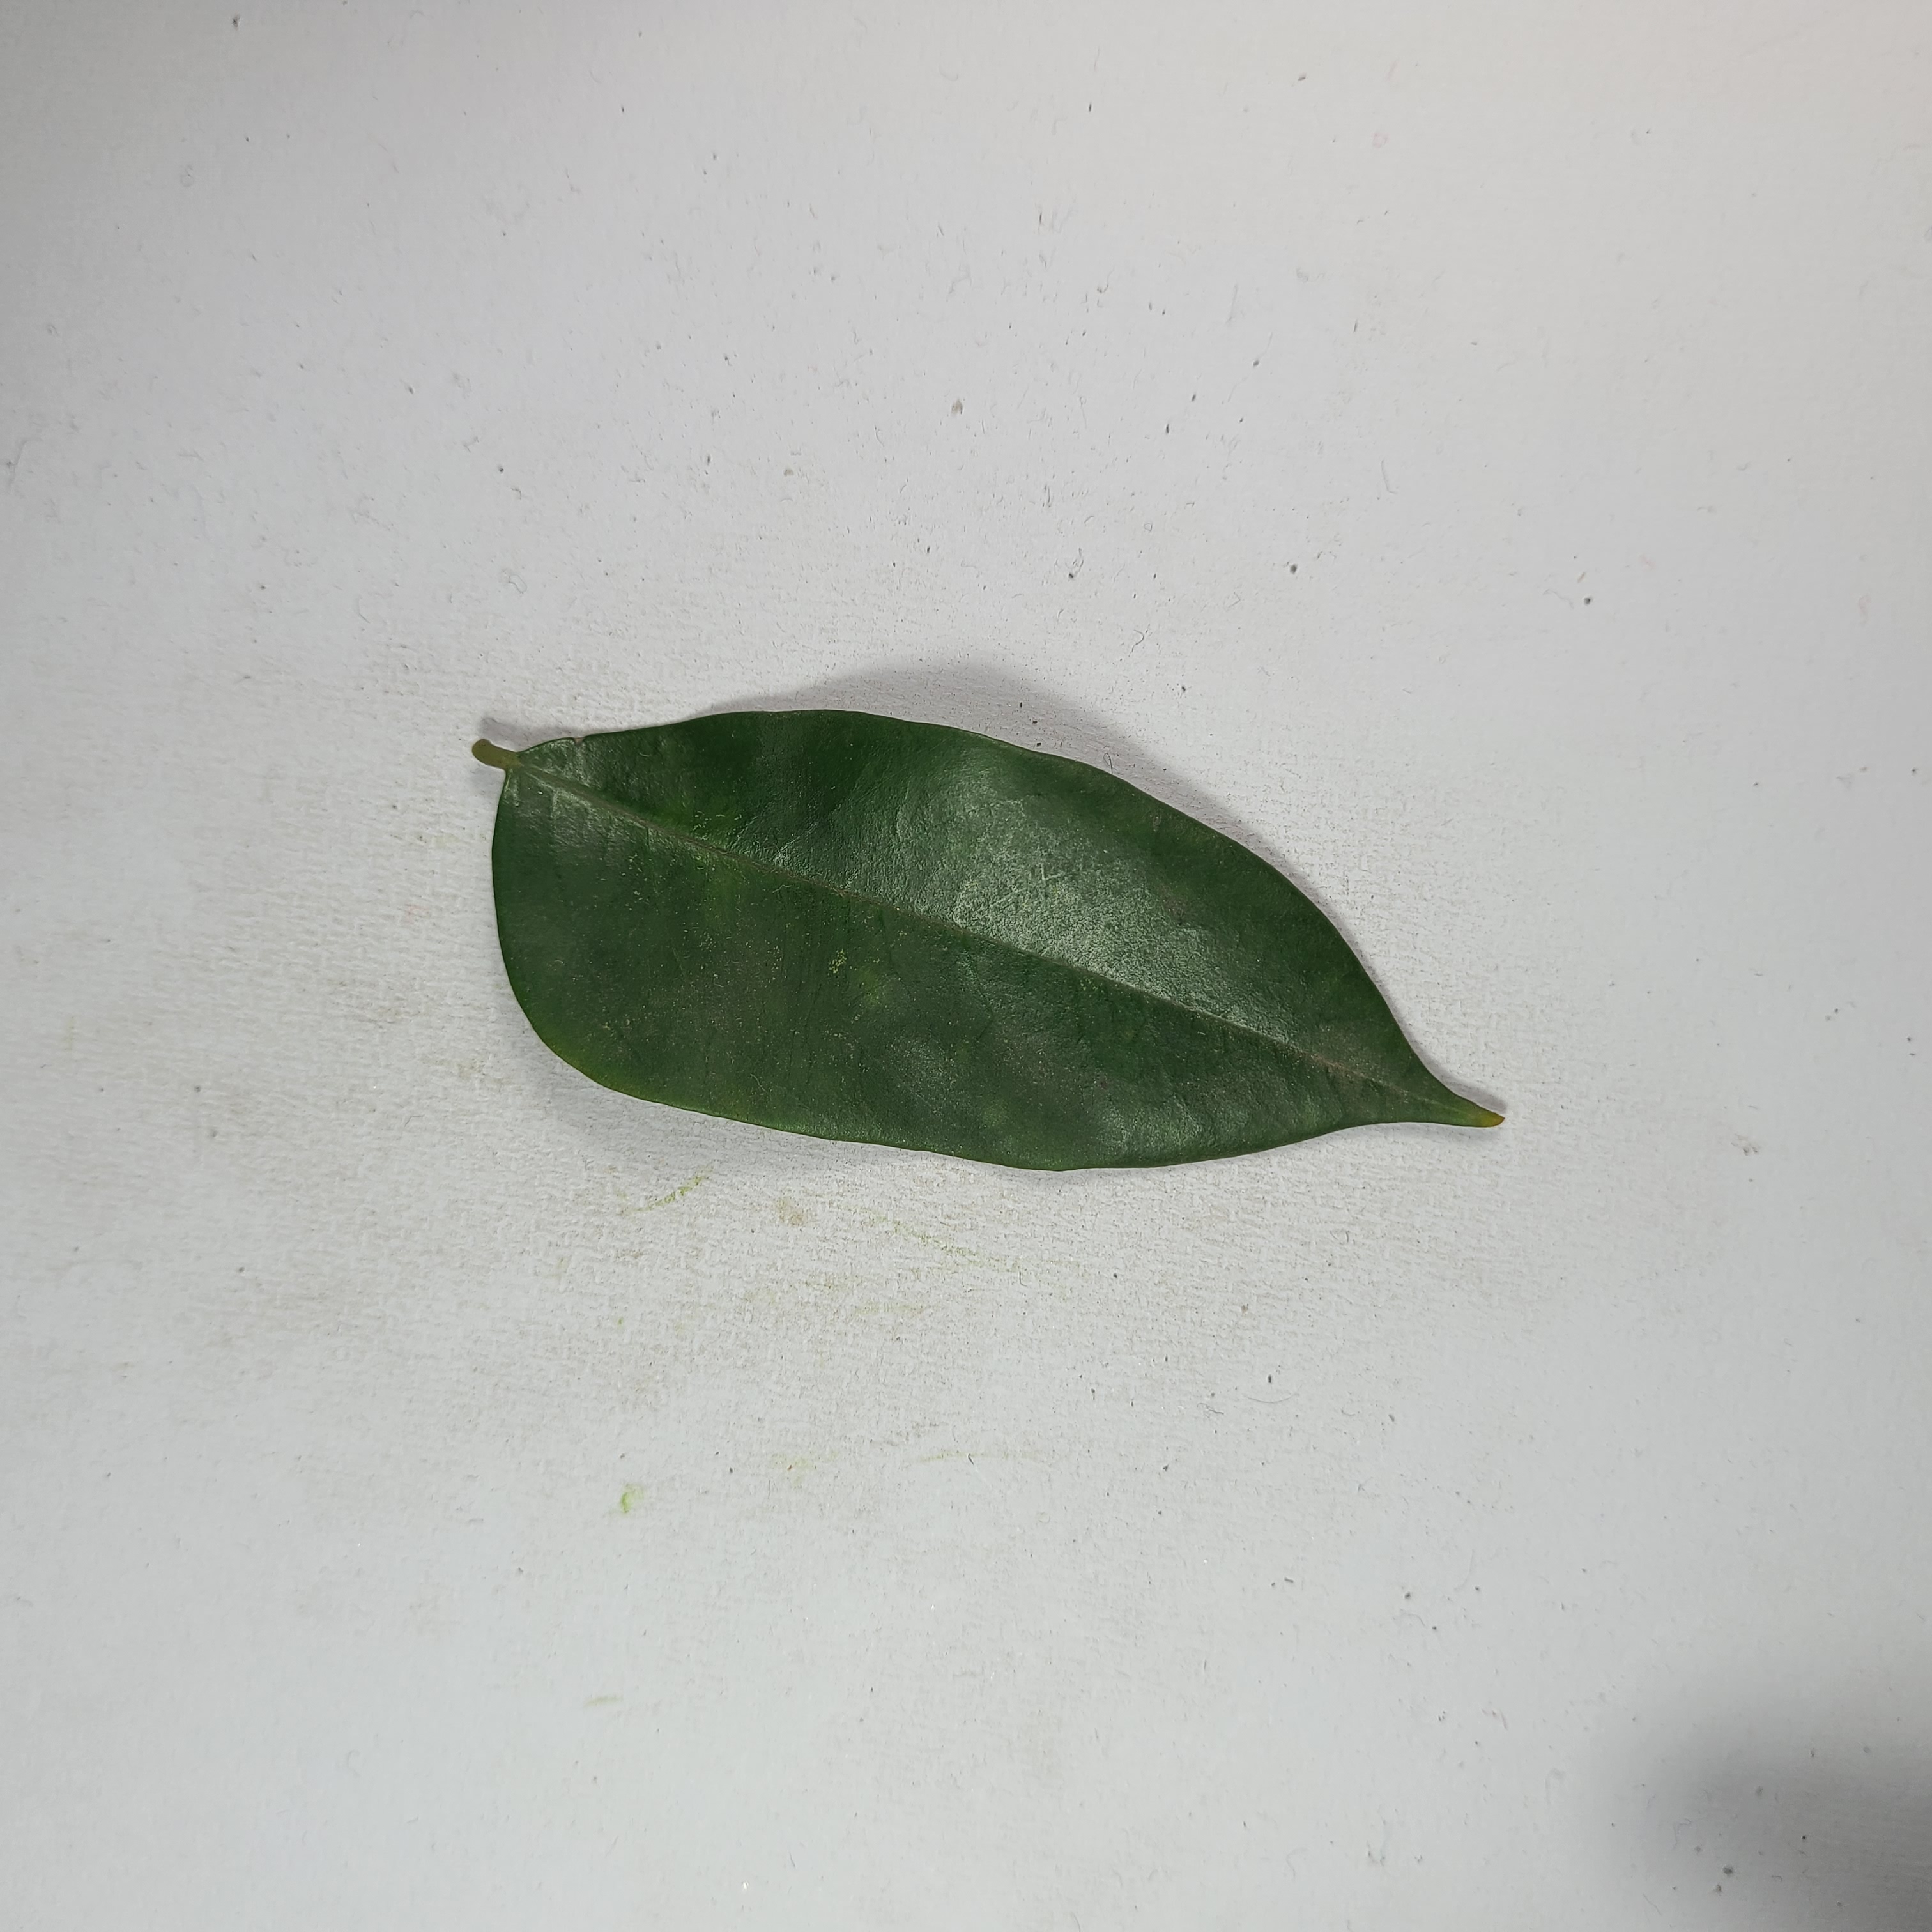
Label: Healthy Leaves